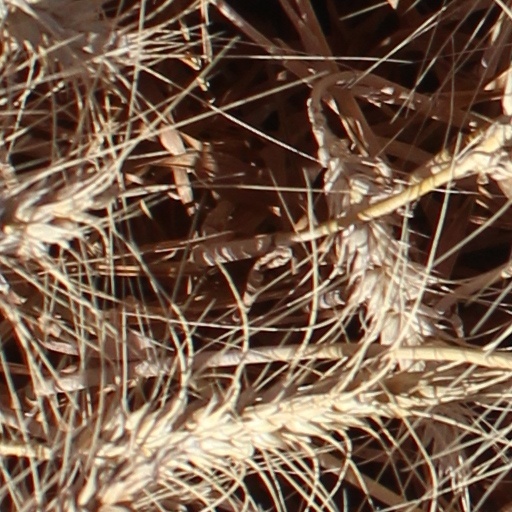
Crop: wheat